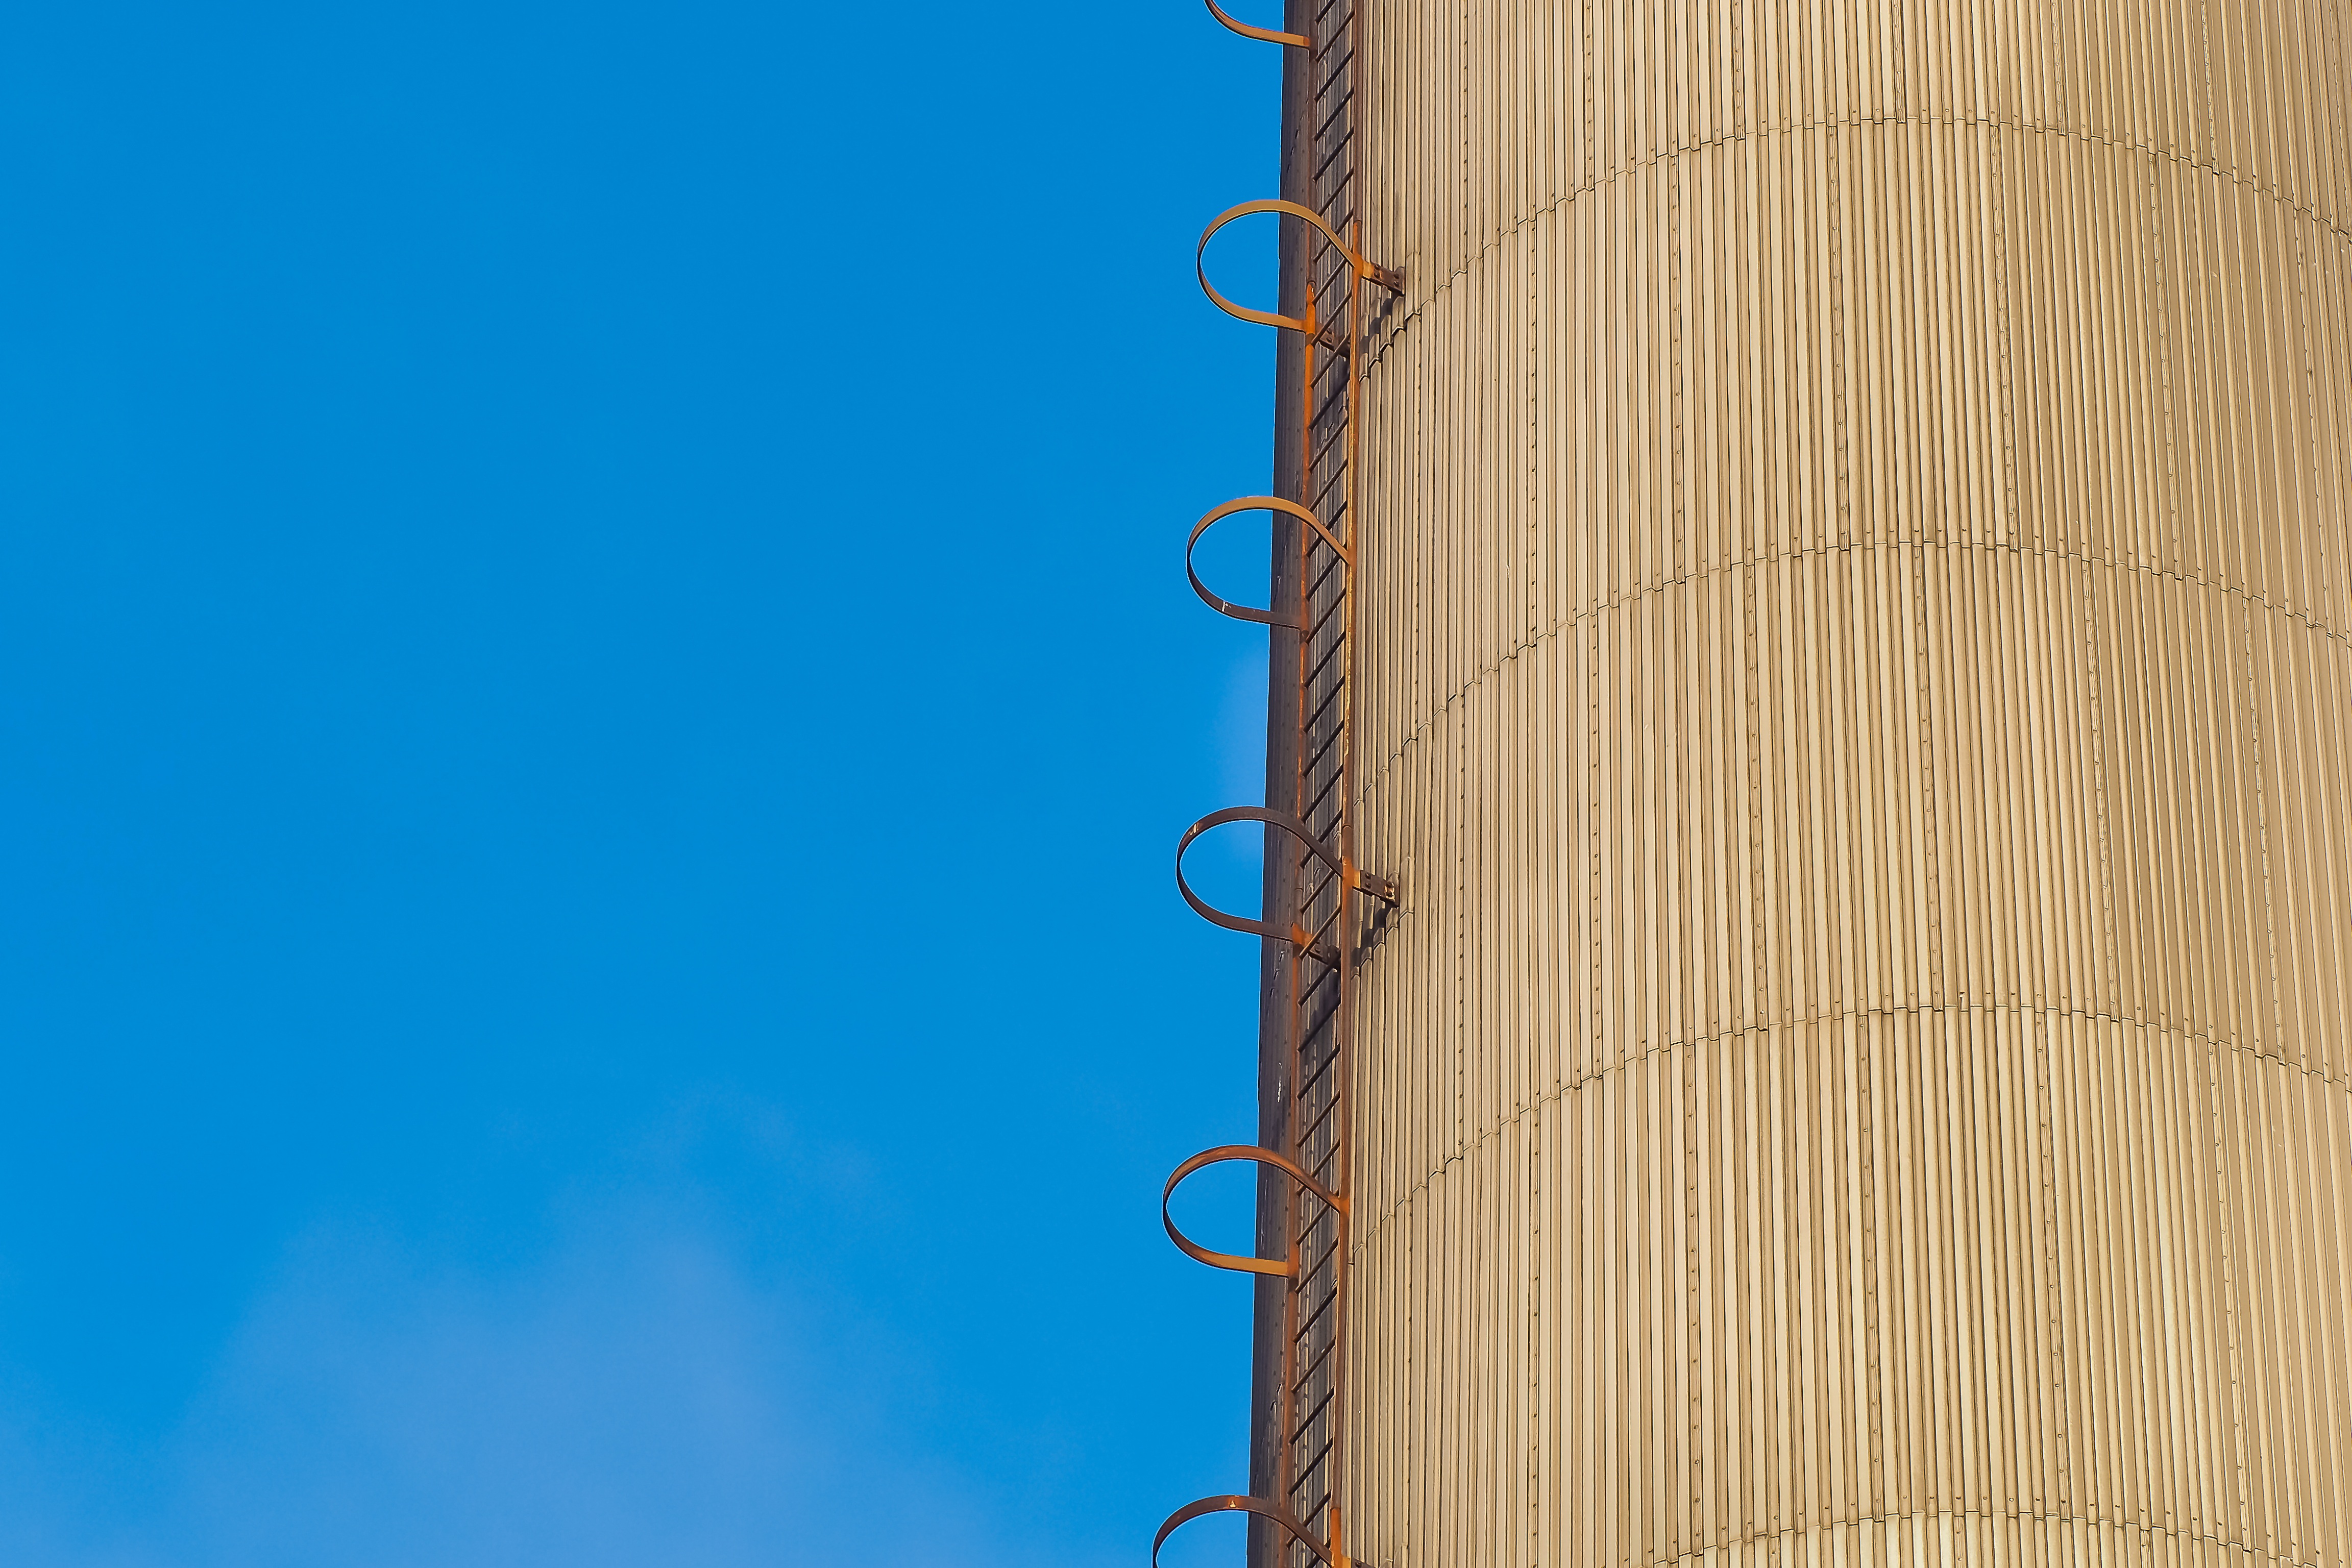
architecture, structure, sky, building, skyscraper, wall, line, high, tower, mast, chimney, facade, factory, blue, industry, blue sky, interior design, stairs, head, shape, upward, dusseldorf, no fear of heights, man made object, window covering